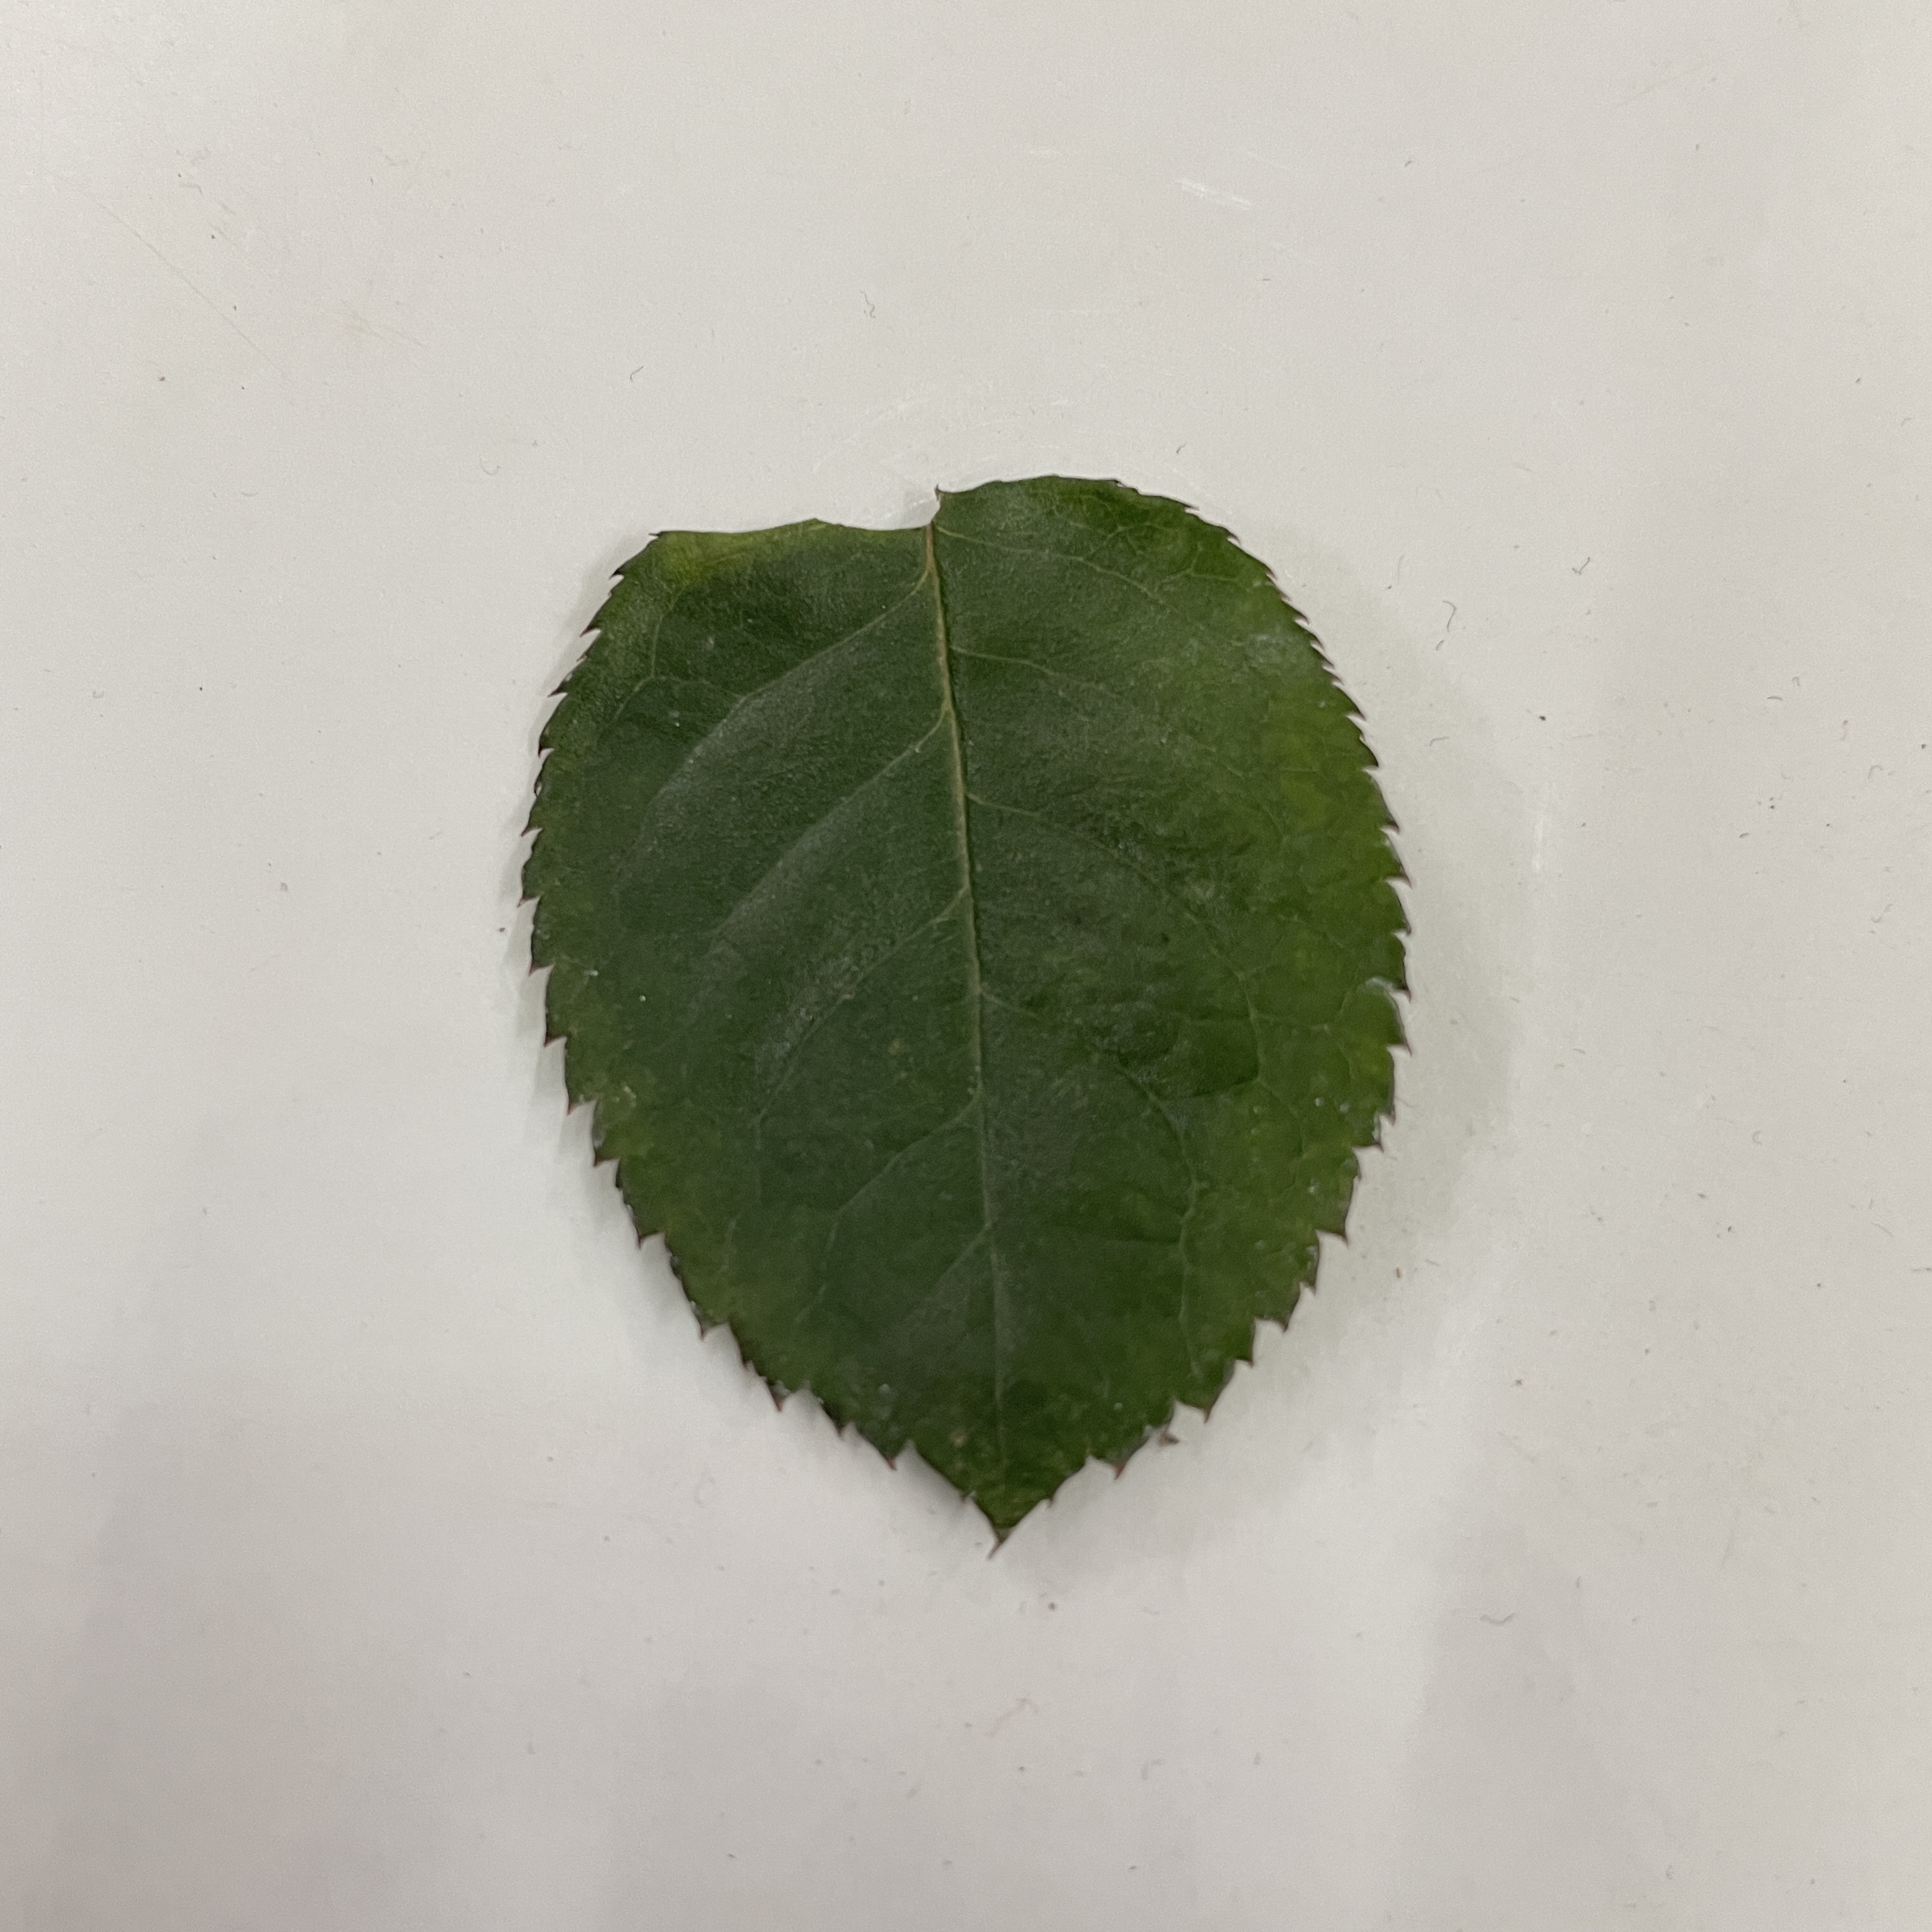
Label: Healthy Leaf